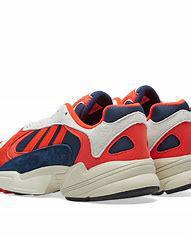
Brand: Adidas
Model: Yung 1